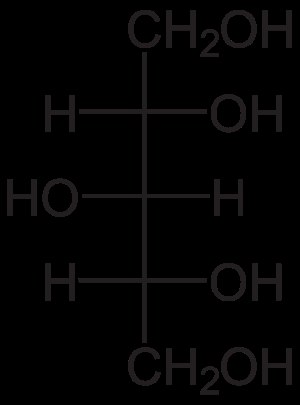
Xylitol
Den kemiske strukturformel for xylitol
Xylitol er en sukkeralkohol, der bliver brugt som sukkererstatning i f.eks. tyggegummi og fødevarer for diabetikere. Xylitol forekommer naturligt i fiberholdige grønsager og frugt, samt i veddet i forskellige træer som f.eks. birk. Det produceres også i den menneskelige organisme under det normale stofskifte. Xylitol kan fremstilles kunstigt ved kemisk behandling af xylose.